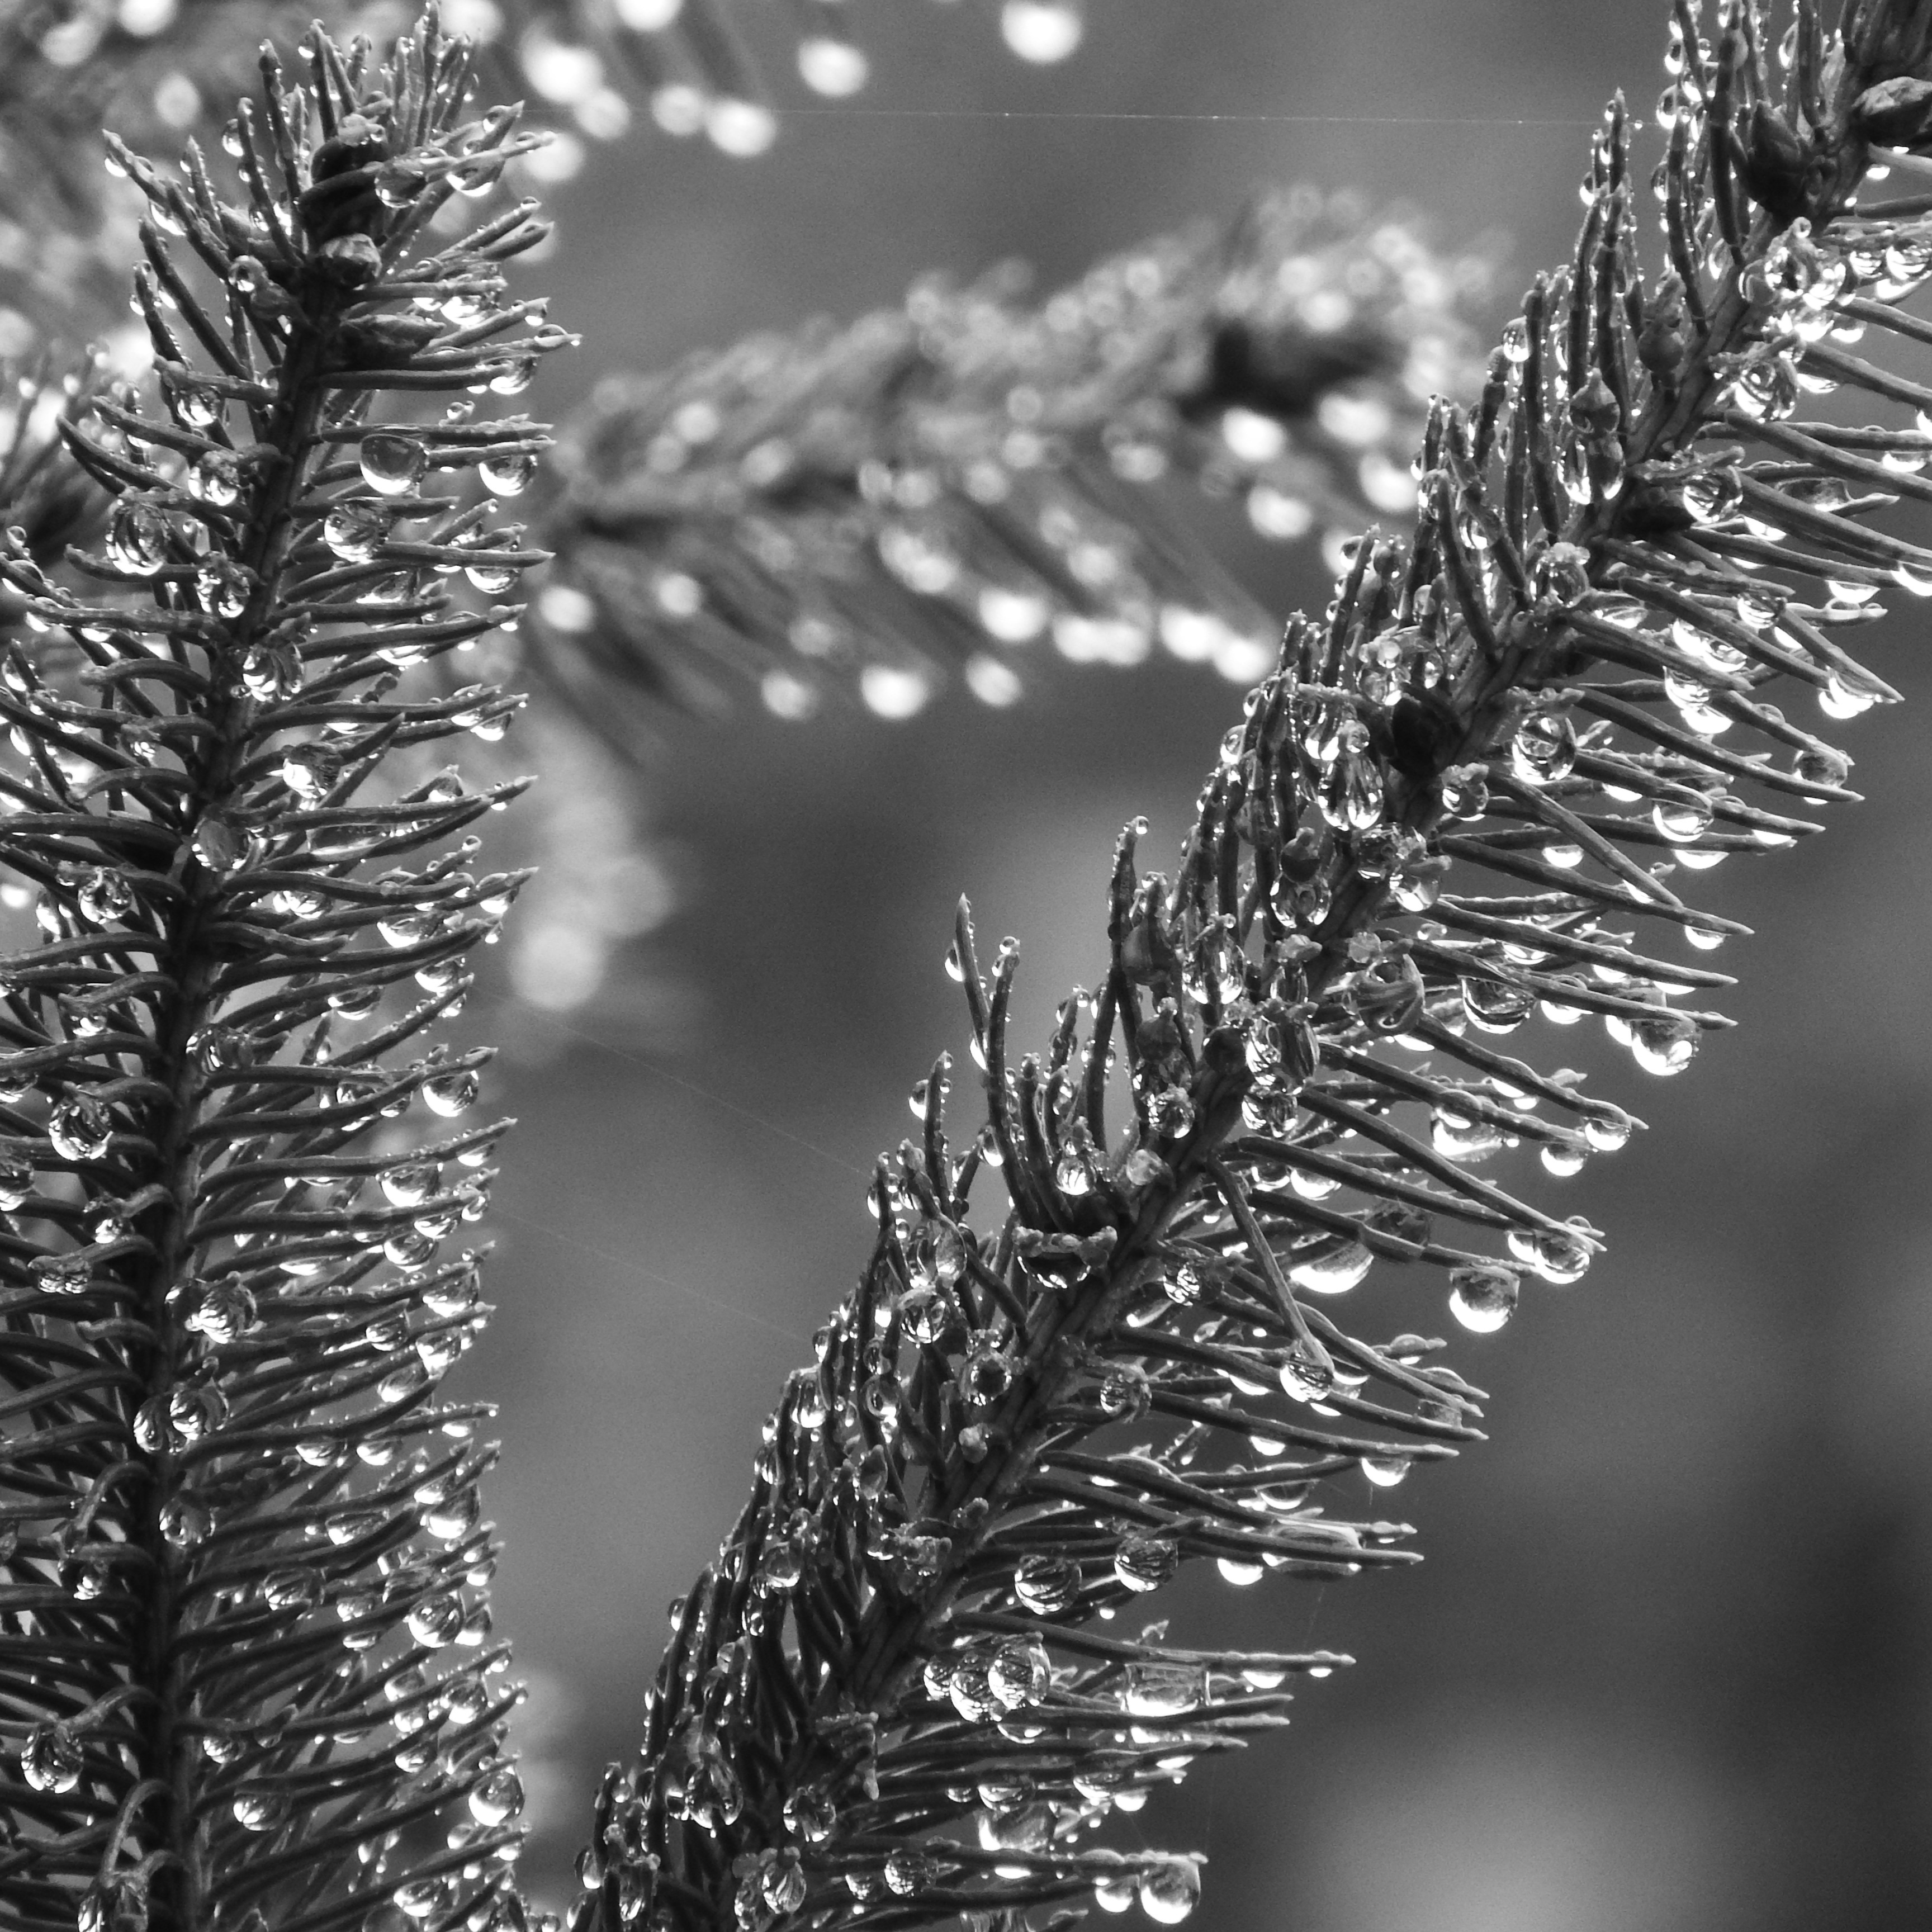
tree, nature, grass, branch, snow, winter, dew, black and white, plant, photography, leaf, flower, frost, botany, monochrome, fir, flora, season, twig, conifer, close up, spruce, needles, moisture, freezing, drops of water, macro photography, evergreen tree, monochrome photography, grass family, plant stem, woody plant, land plant